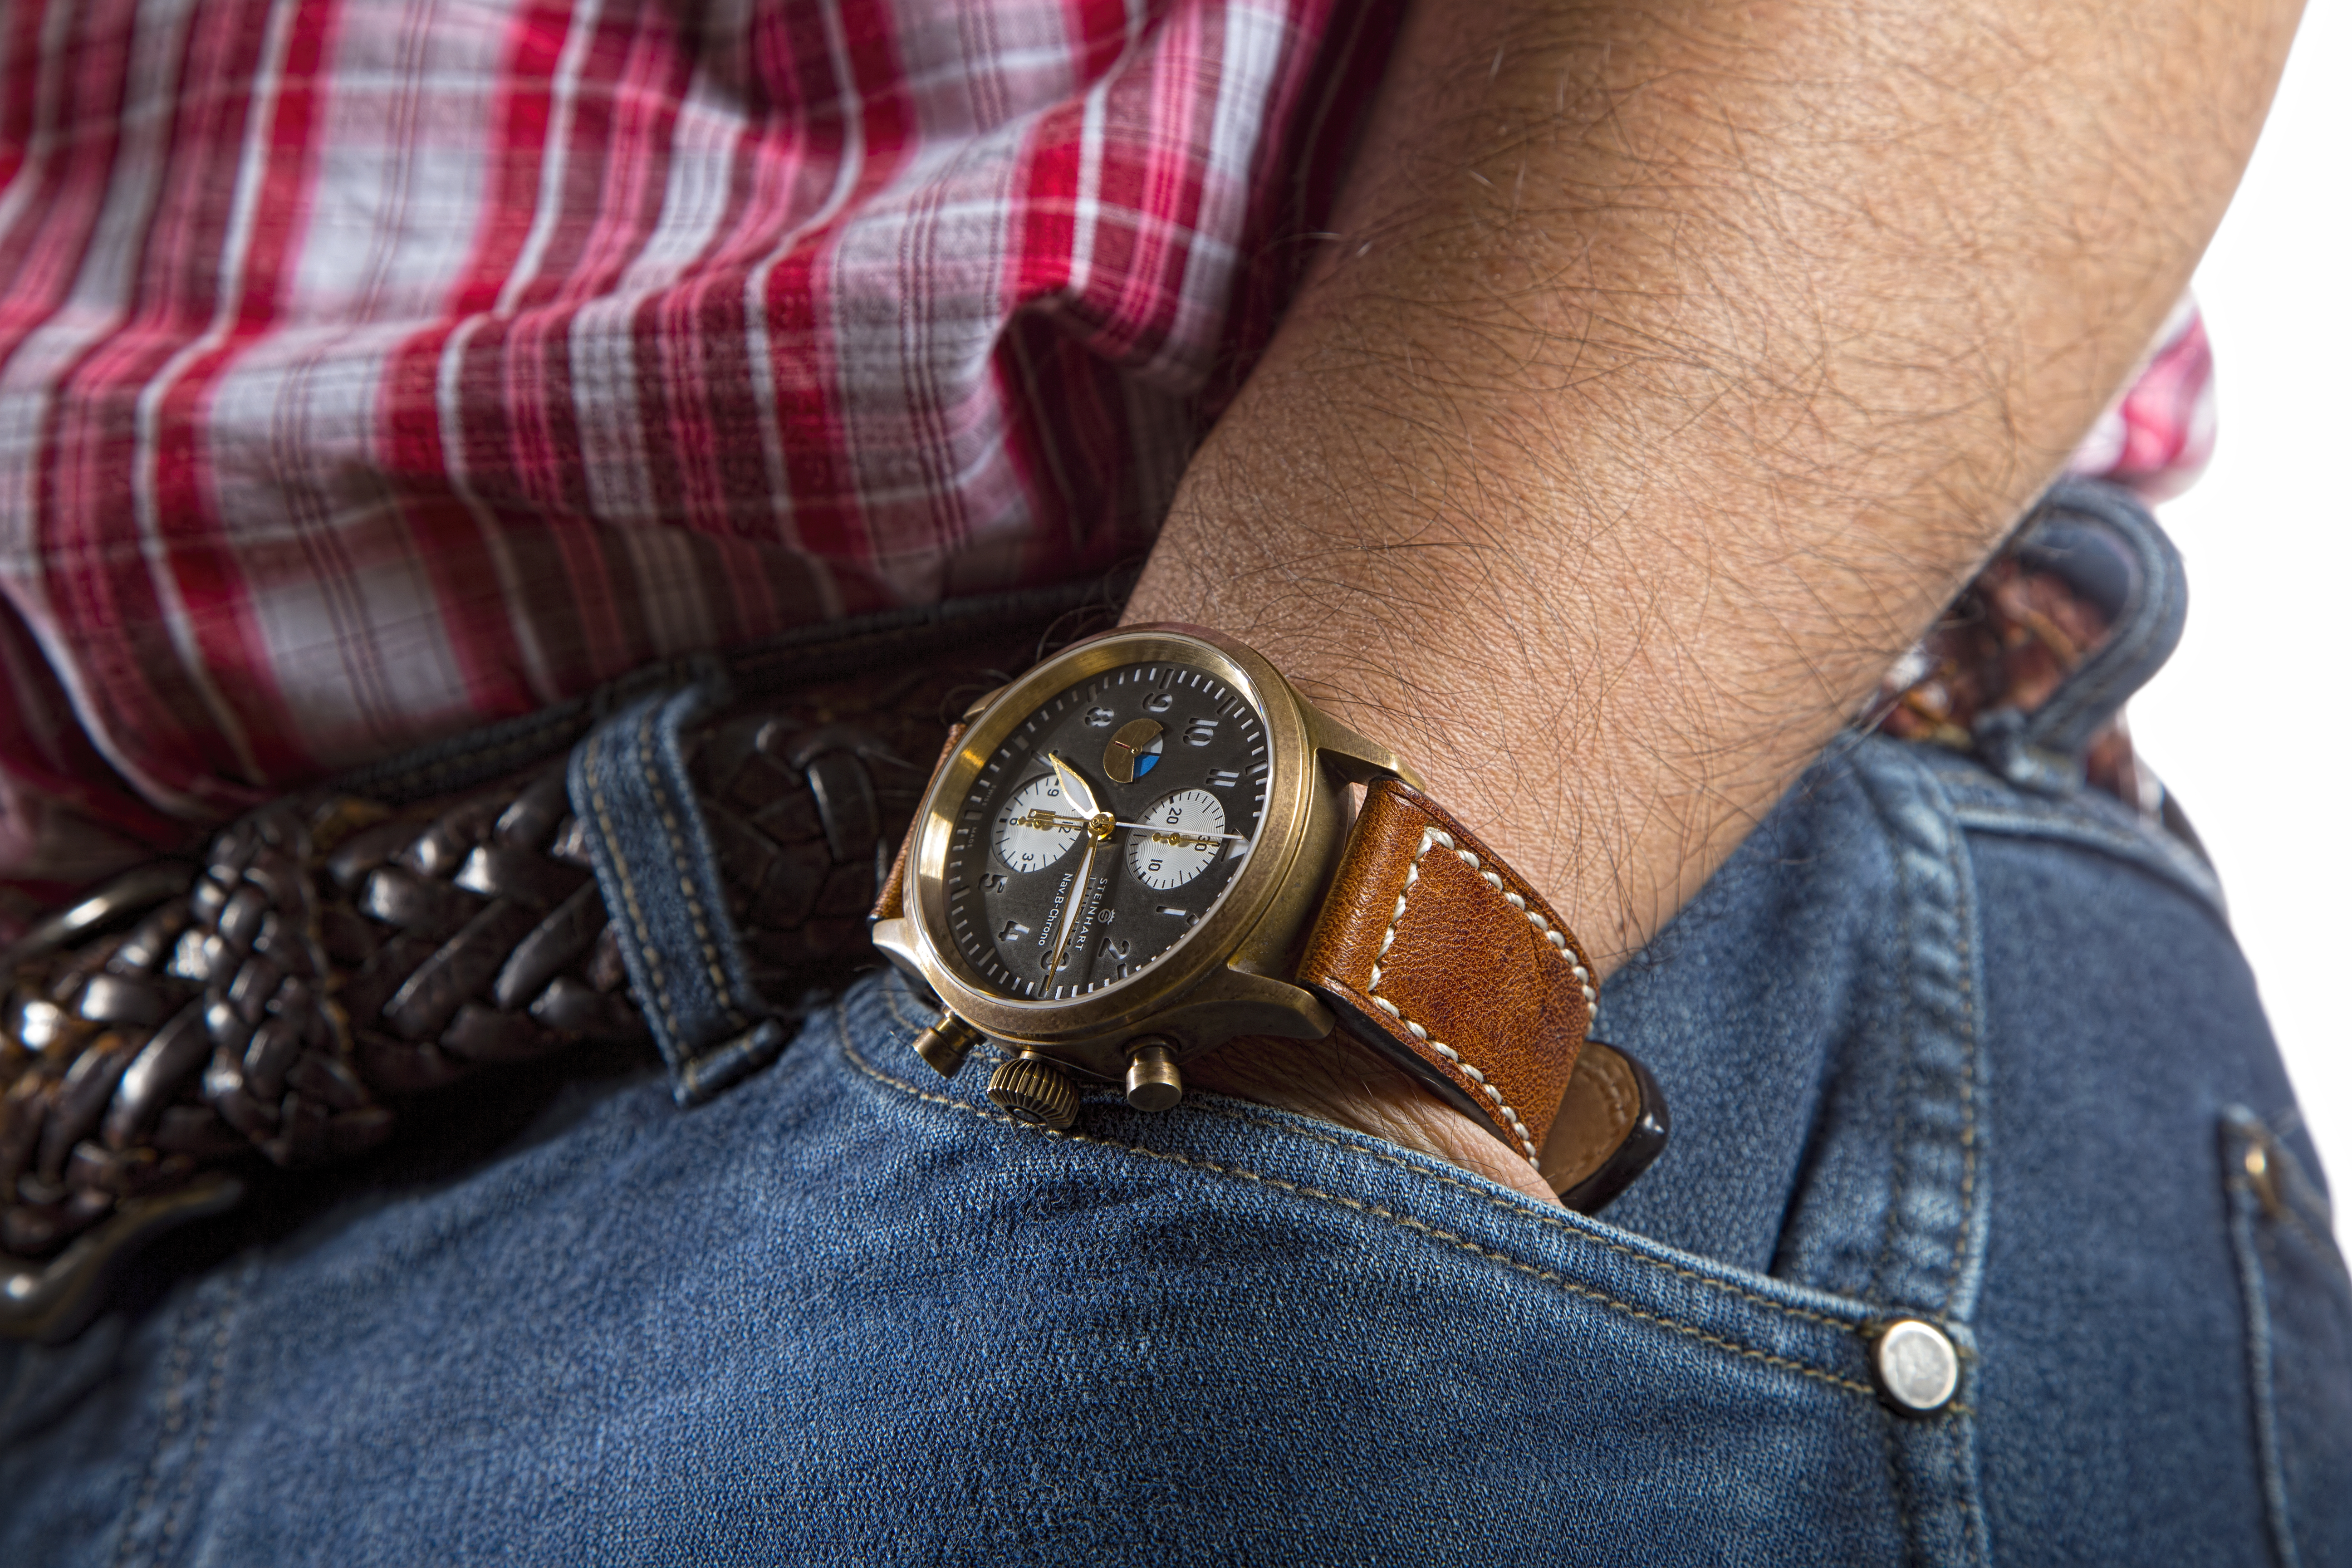
timepiece, wrist watch, time, horology, bronze, pilot, watches, watch, strap, wrist, watch accessory, watch strap, product, brand